Austin Theriault

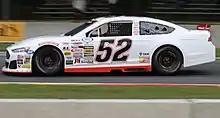
Theriault's winning 2017 ARCA car at Road America

On February 18, 2017, Theriault won his second ARCA race in the season opener at Daytona International Speedway. The race was shortened by five laps after a red-flag was brought out for Justin Fontaine's flip, while rain forced ARCA officials to call the race. In late August, he won at Road America after sorting through two last-lap incidents. He also won the following race at DuQuoin after taking advantage of a late restart, and won the three-peat at Salem driving a Jack Bowsher throwback car. On September 22, 2017, Theriault won at Kentucky Speedway and mathematically clinched the ARCA Racing Series championship for 2017. He won the championship on the strength of seven wins.